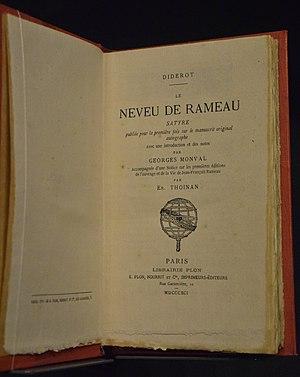
Denis Diderot (1713-1784) «
Le Neveu de Rameau ou La Satire seconde est un dialogue écrit par Denis Diderot sans doute entre 1762 et 1773. Il s'agit d'une discussion à bâtons rompus entre Moi, le narrateur, philosophe, et Lui, Jean-François Rameau, neveu du célèbre compositeur Jean-Philippe Rameau.